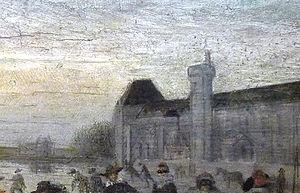
La tour du Bois est une des principales tours de l'enceinte de Charles V, construite entre 1356 et 1383 sur la rive droite de la Seine pour contribuer à la défense Paris.